Spanish colonization of the Americas

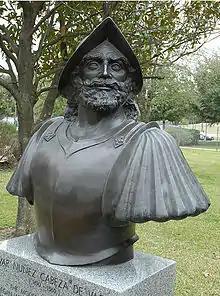
Bust of Álvar Núñez Cabeza de Vaca, who wrote epic account of years of wandering in the North American south and southwest

With Spanish expansion into central Mexico under conqueror Hernán Cortés and the conquest of the Aztec Empire (1519–1521), Spanish explorers were able to find wealth on the scale that they had long hoped for. Unlike Spanish contact with indigenous populations in the Caribbean, which involved limited armed combat and sometimes the participation of indigenous allies, the conquest of central Mexico was protracted and necessitated significant numbers of indigenous allies, who chose to participate in defeating the Aztec Empire for their own purposes. The conquest of the Aztec Empire involved the combined effort of armies from many indigenous allies, spearheaded by a small Spanish force of conquistadors. The Aztecs did not govern over an empire in the conventional sense but were the rulers of a confederation of dozens of city-states and other polities; the status of each varied from harshly subjugated to closely allied. The Spaniards persuaded the leaders of Aztec vassals and Tlaxcala (a city-state never conquered by the Aztecs), to ally with them against the Aztecs. Through such methods, the Spaniards came to accumulate a massive force of thousands, perhaps tens of thousands of indigenous warriors. Records of the conquest of central Mexico include accounts by the expedition leader Hernán Cortés, Bernal Díaz del Castillo and other Spanish conquistadors, indigenous allies from the city-states altepetl of Tlaxcala, Texcoco, and Huexotzinco. In addition, indigenous accounts were written by the defeated from the Aztec capital, Tenochtitlan, a case of history being written by those other than the victors.